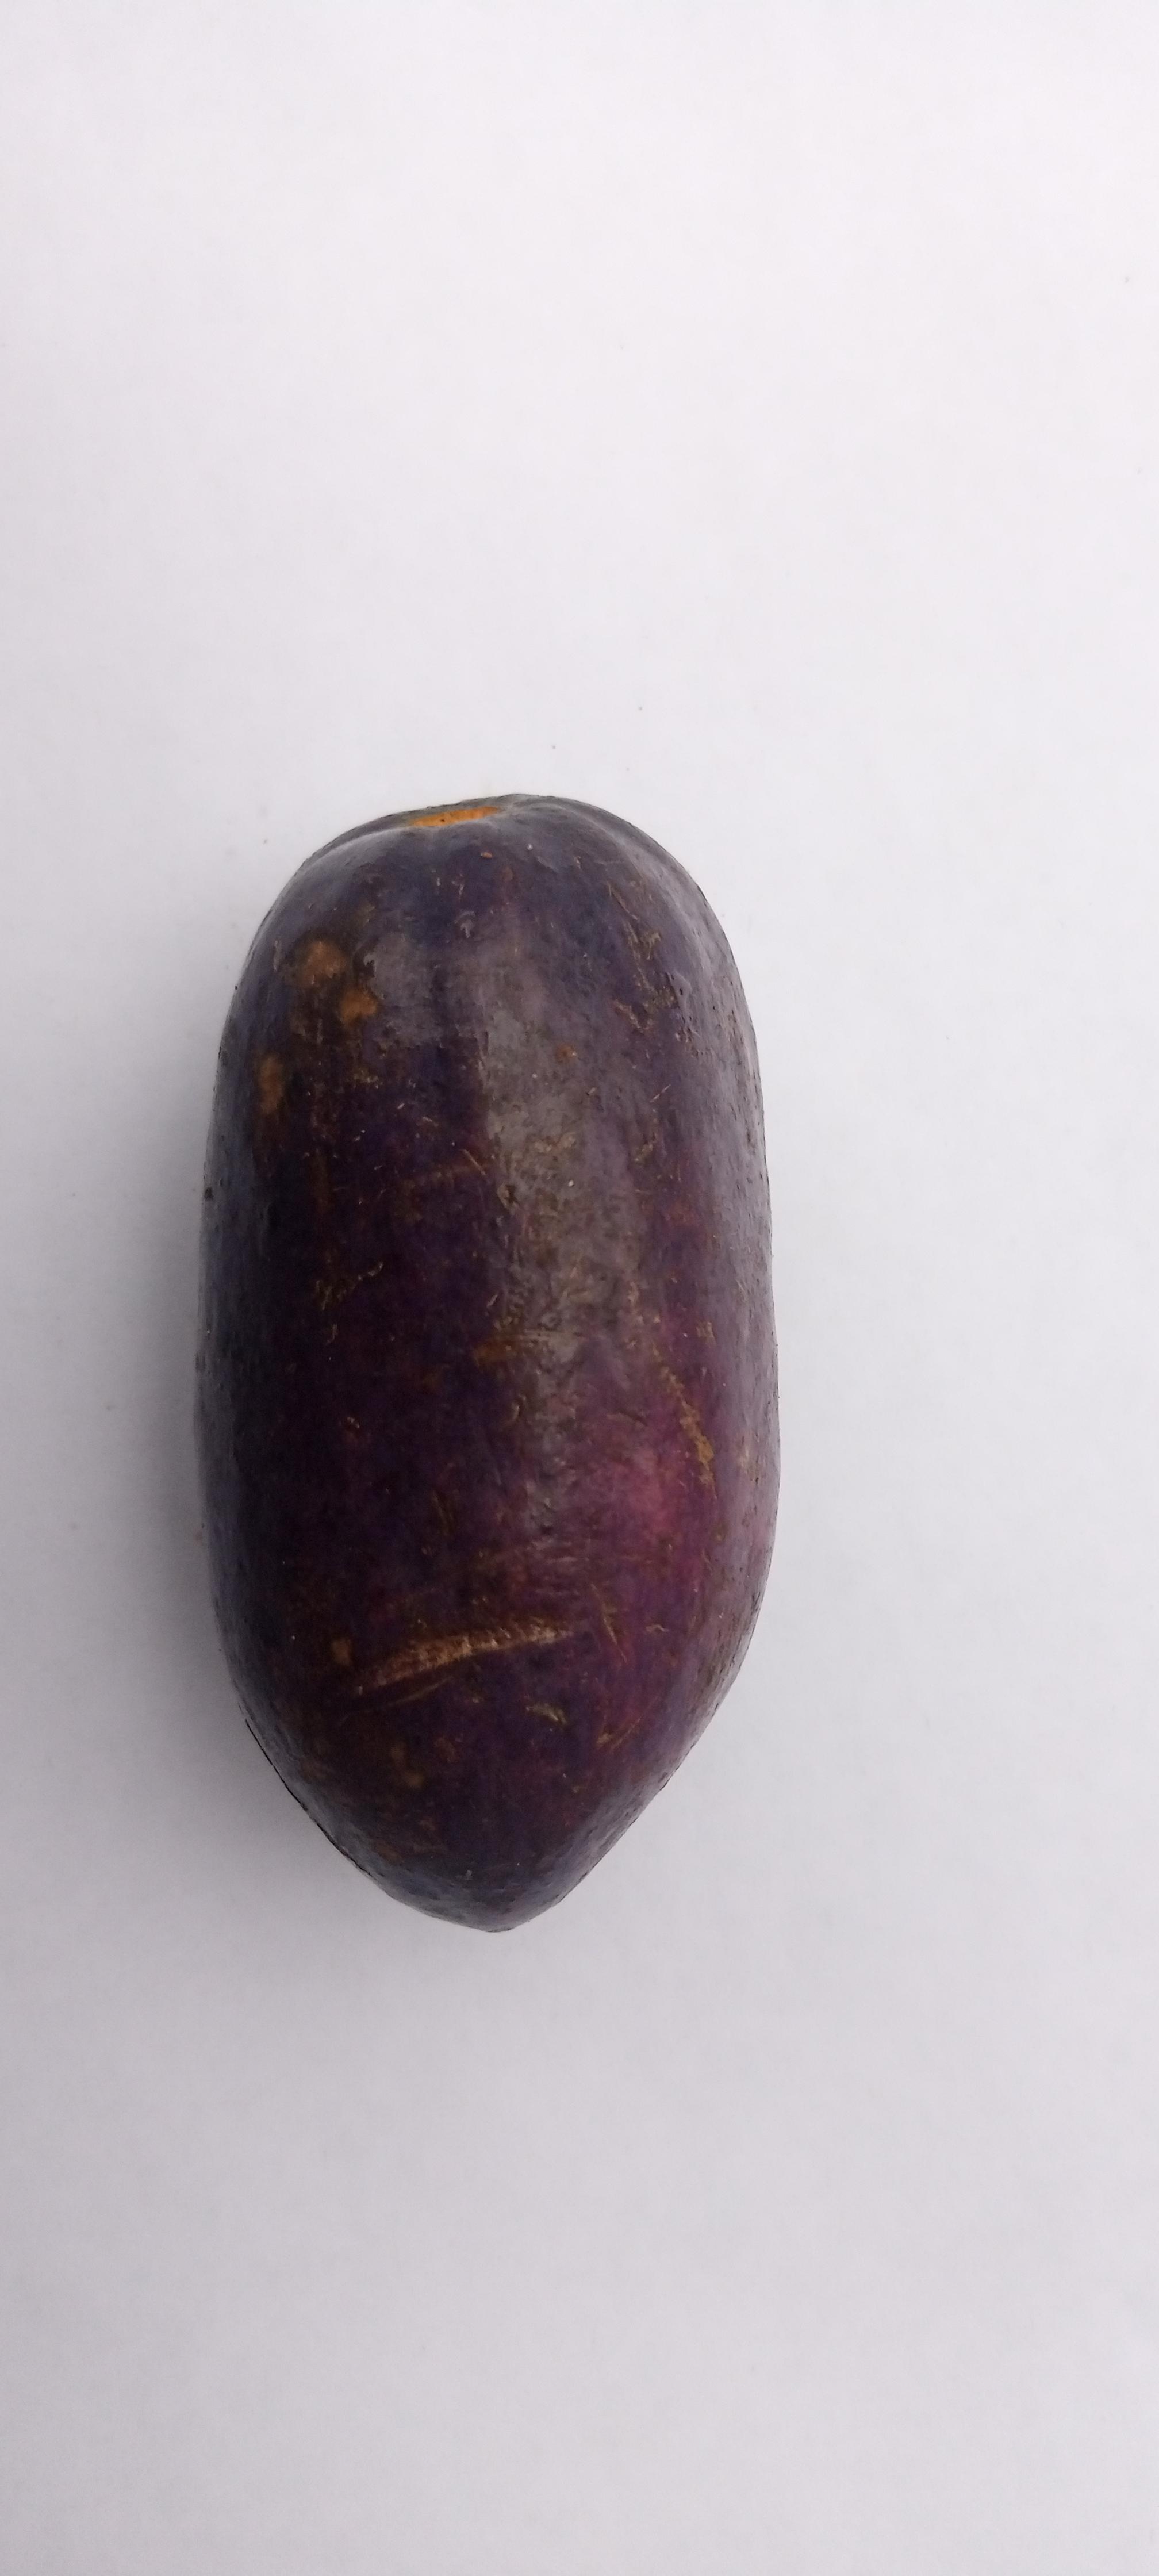
Plum grade: unaffected